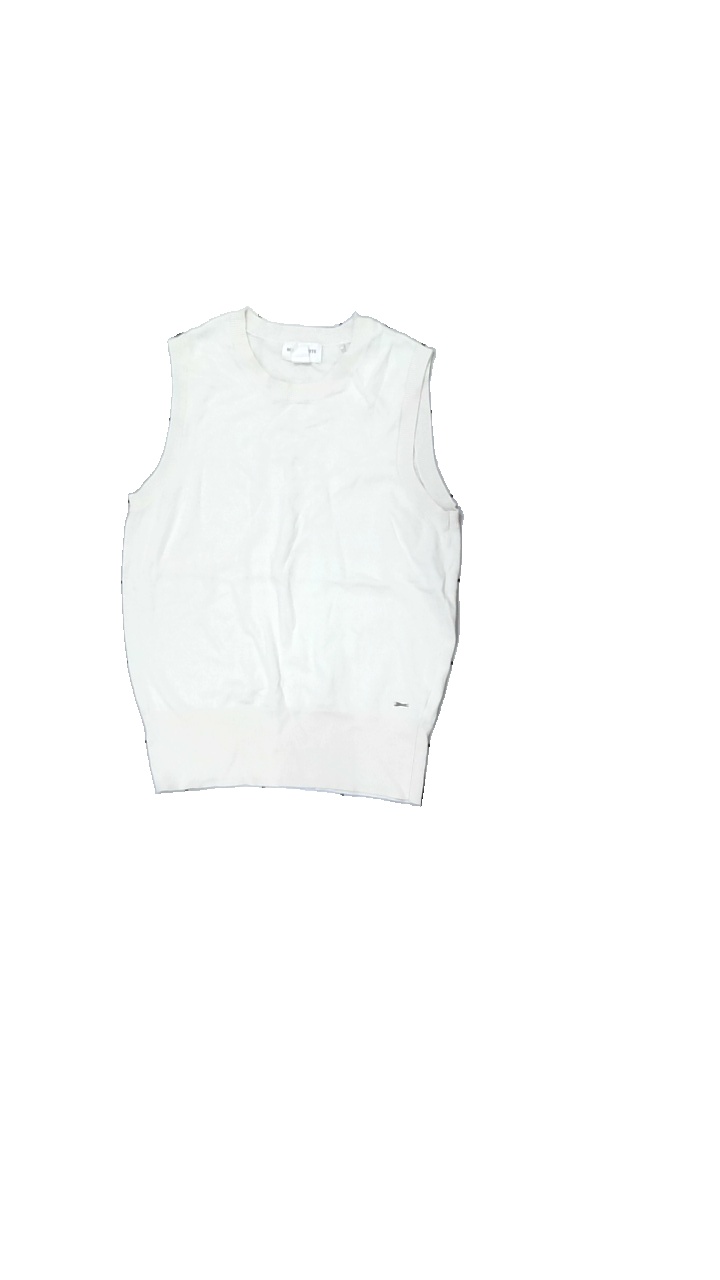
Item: Vest (Ladies)
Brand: Holly And Whyte (lindex)
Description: White knitted vest
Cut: Regular
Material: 88% Viscose 12% Cont
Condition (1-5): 5
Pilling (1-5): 5
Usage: Reuse
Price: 50-100